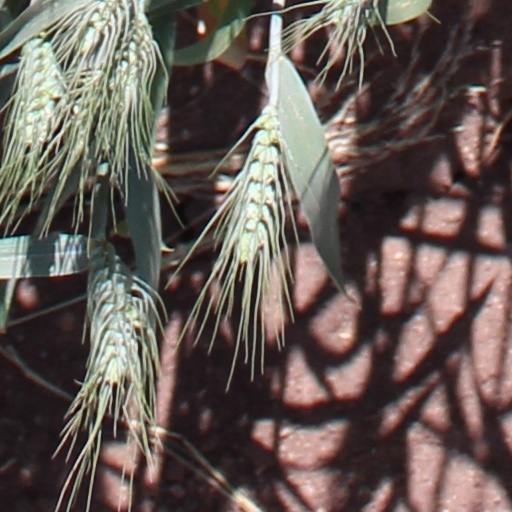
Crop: wheat